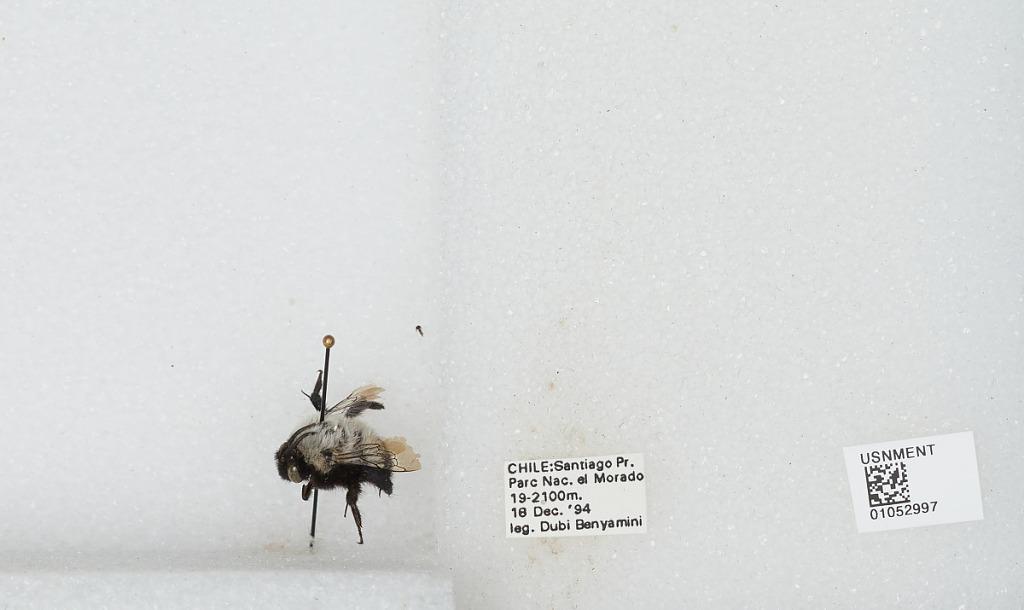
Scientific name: Bombus sp.
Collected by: D. Benyamini
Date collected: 1994-12-18
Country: Chile
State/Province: Santiago Metropolitan
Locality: Parc Nac. el Morado